Odion Ighalo

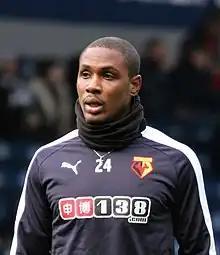
Ighalo with Watford in 2016

Odion Jude Ighalo (born 16 June 1989) is a Nigerian professional footballer who plays as a forward for Saudi Pro League club Al-Wehda.